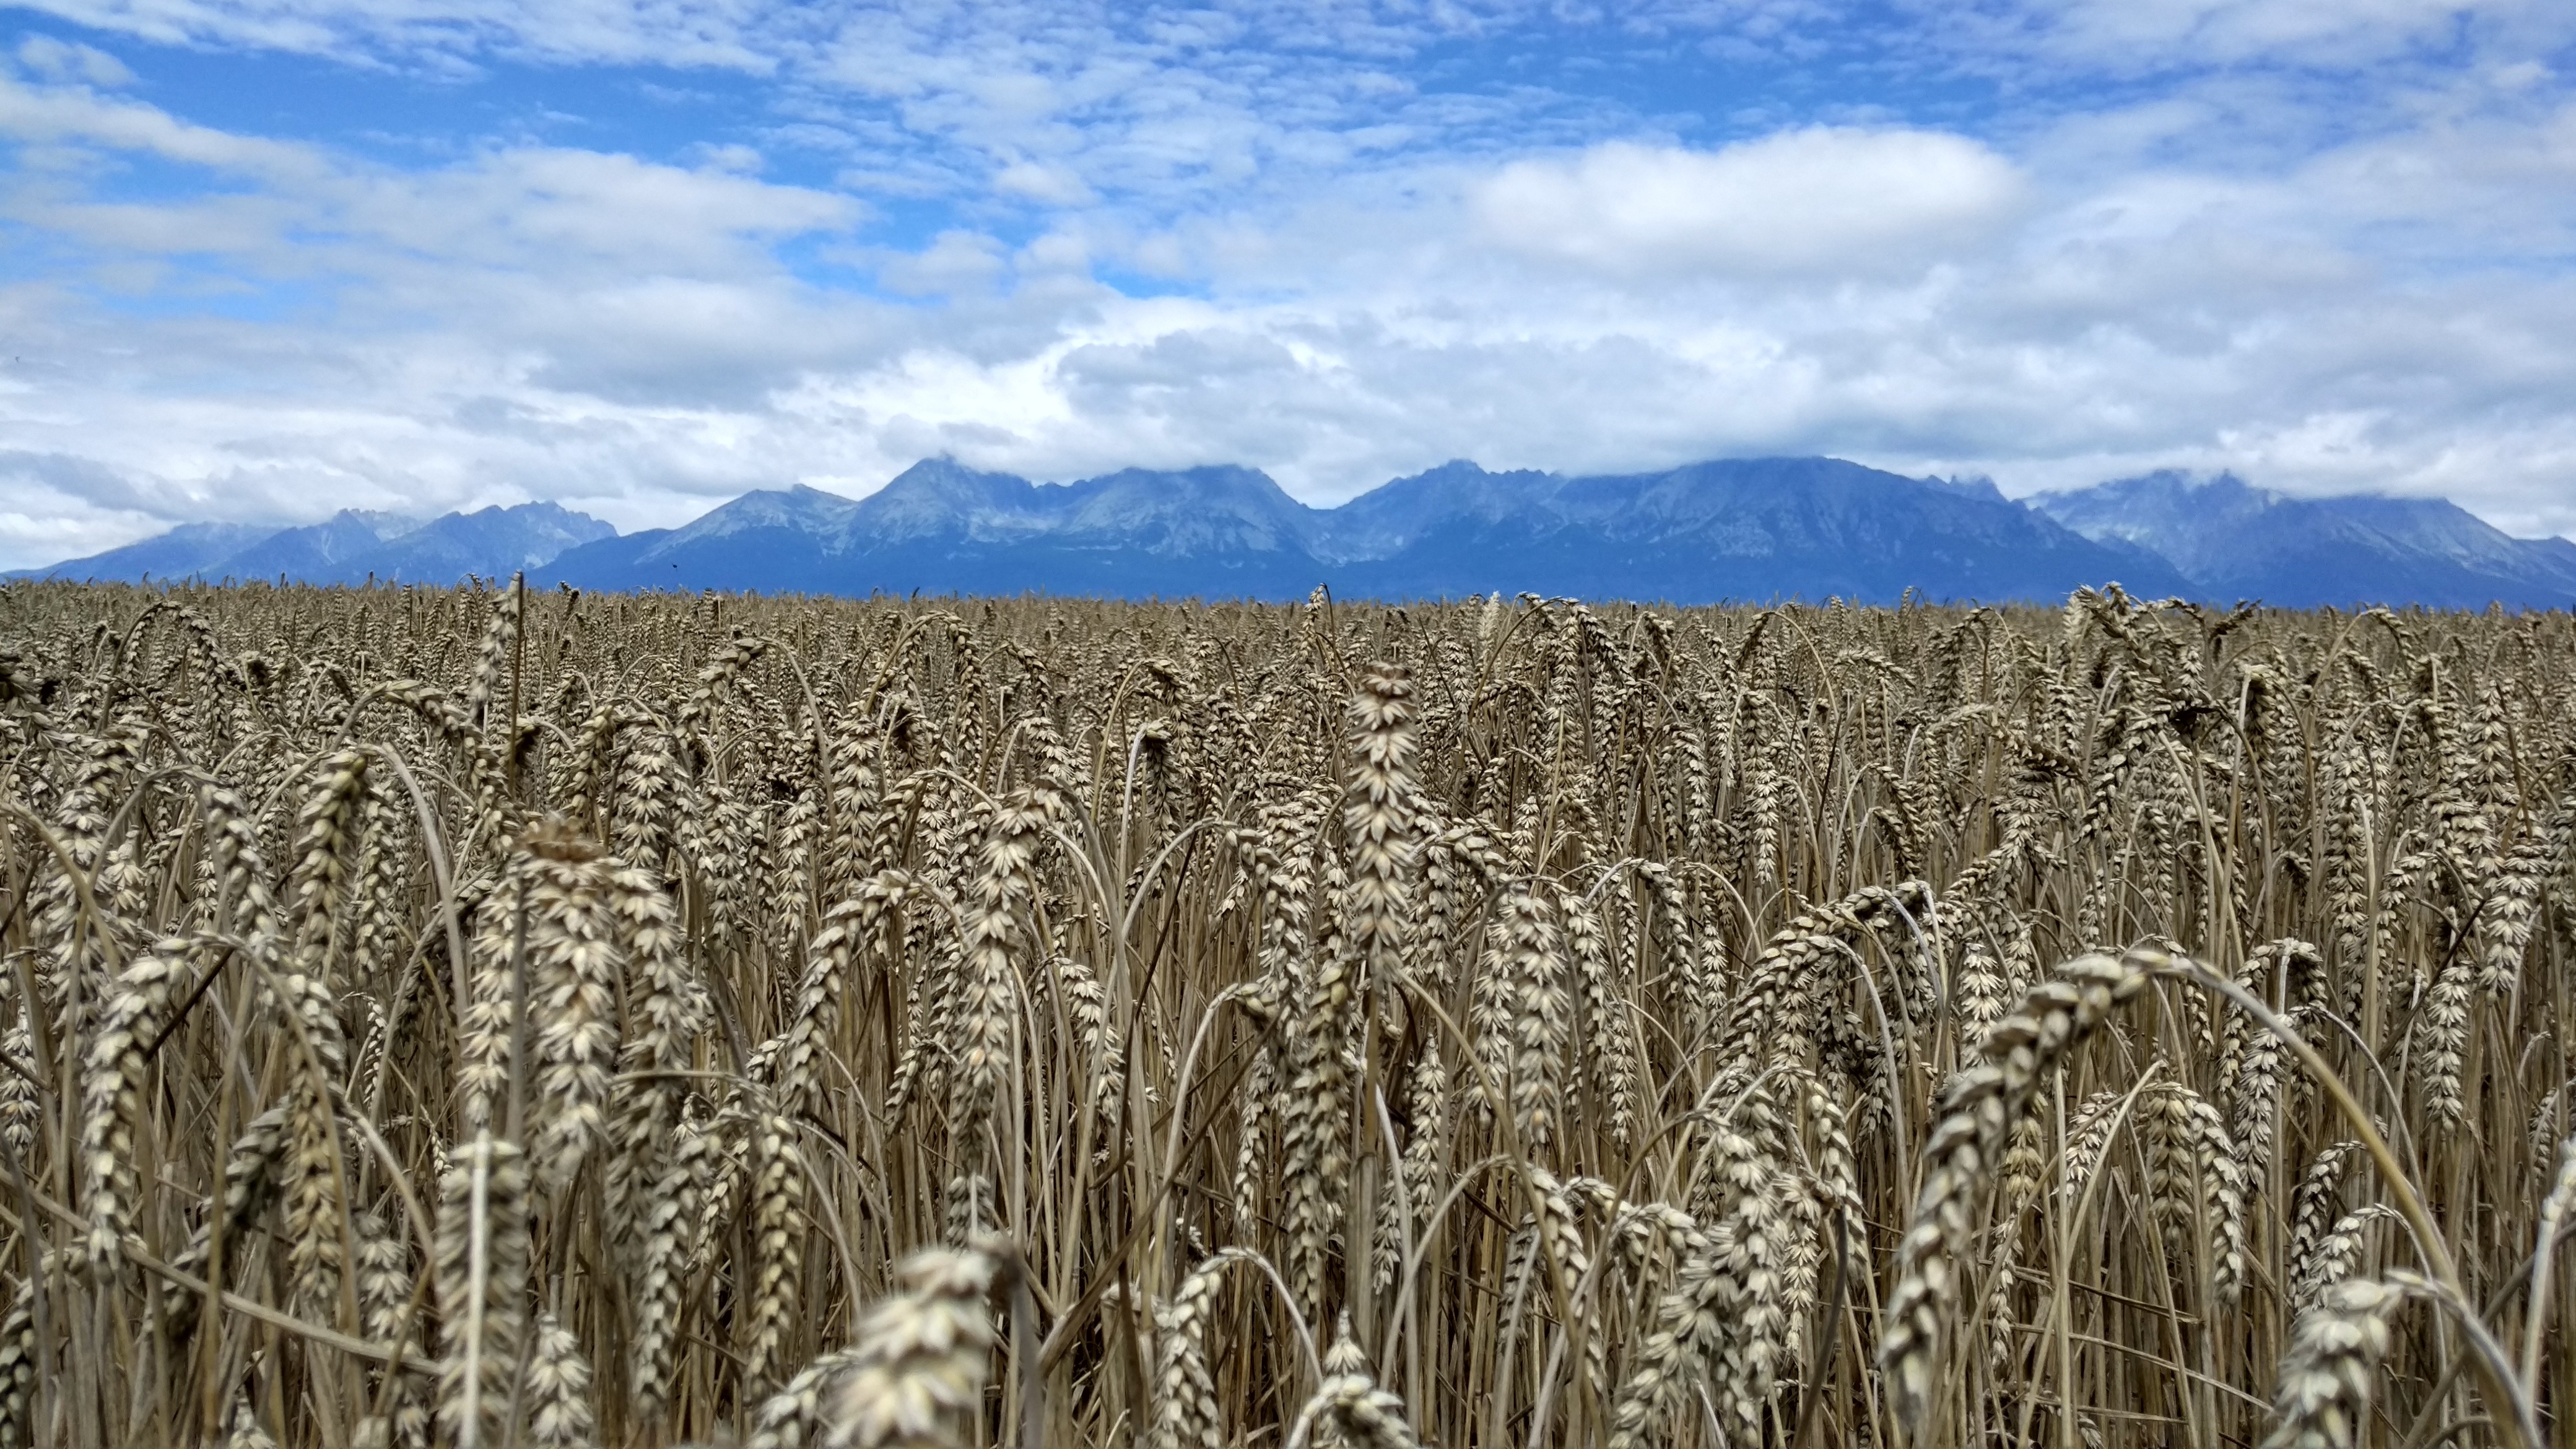
grass, plant, field, wheat, prairie, food, crop, agriculture, badlands, ears, ecosystem, flowering plant, vysok tatry, grass family, land plant, phragmites